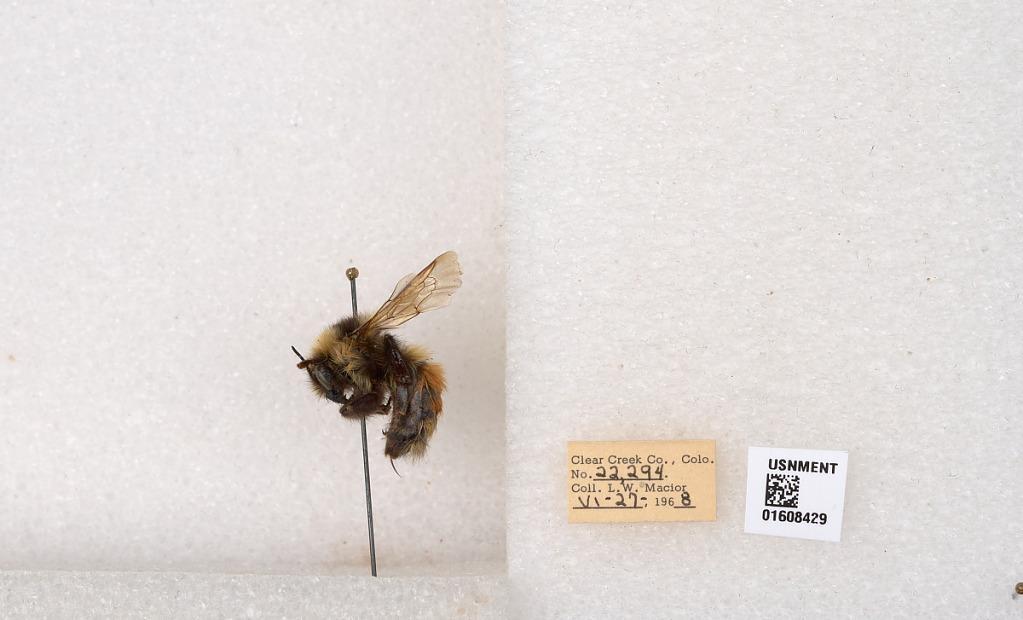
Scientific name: Bombus (Pyrobombus) sylvicola Kirby
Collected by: L. Macior
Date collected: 1968-6-27
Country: United States
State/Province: Colorado
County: Clear Creek
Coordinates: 39.6891, -105.644